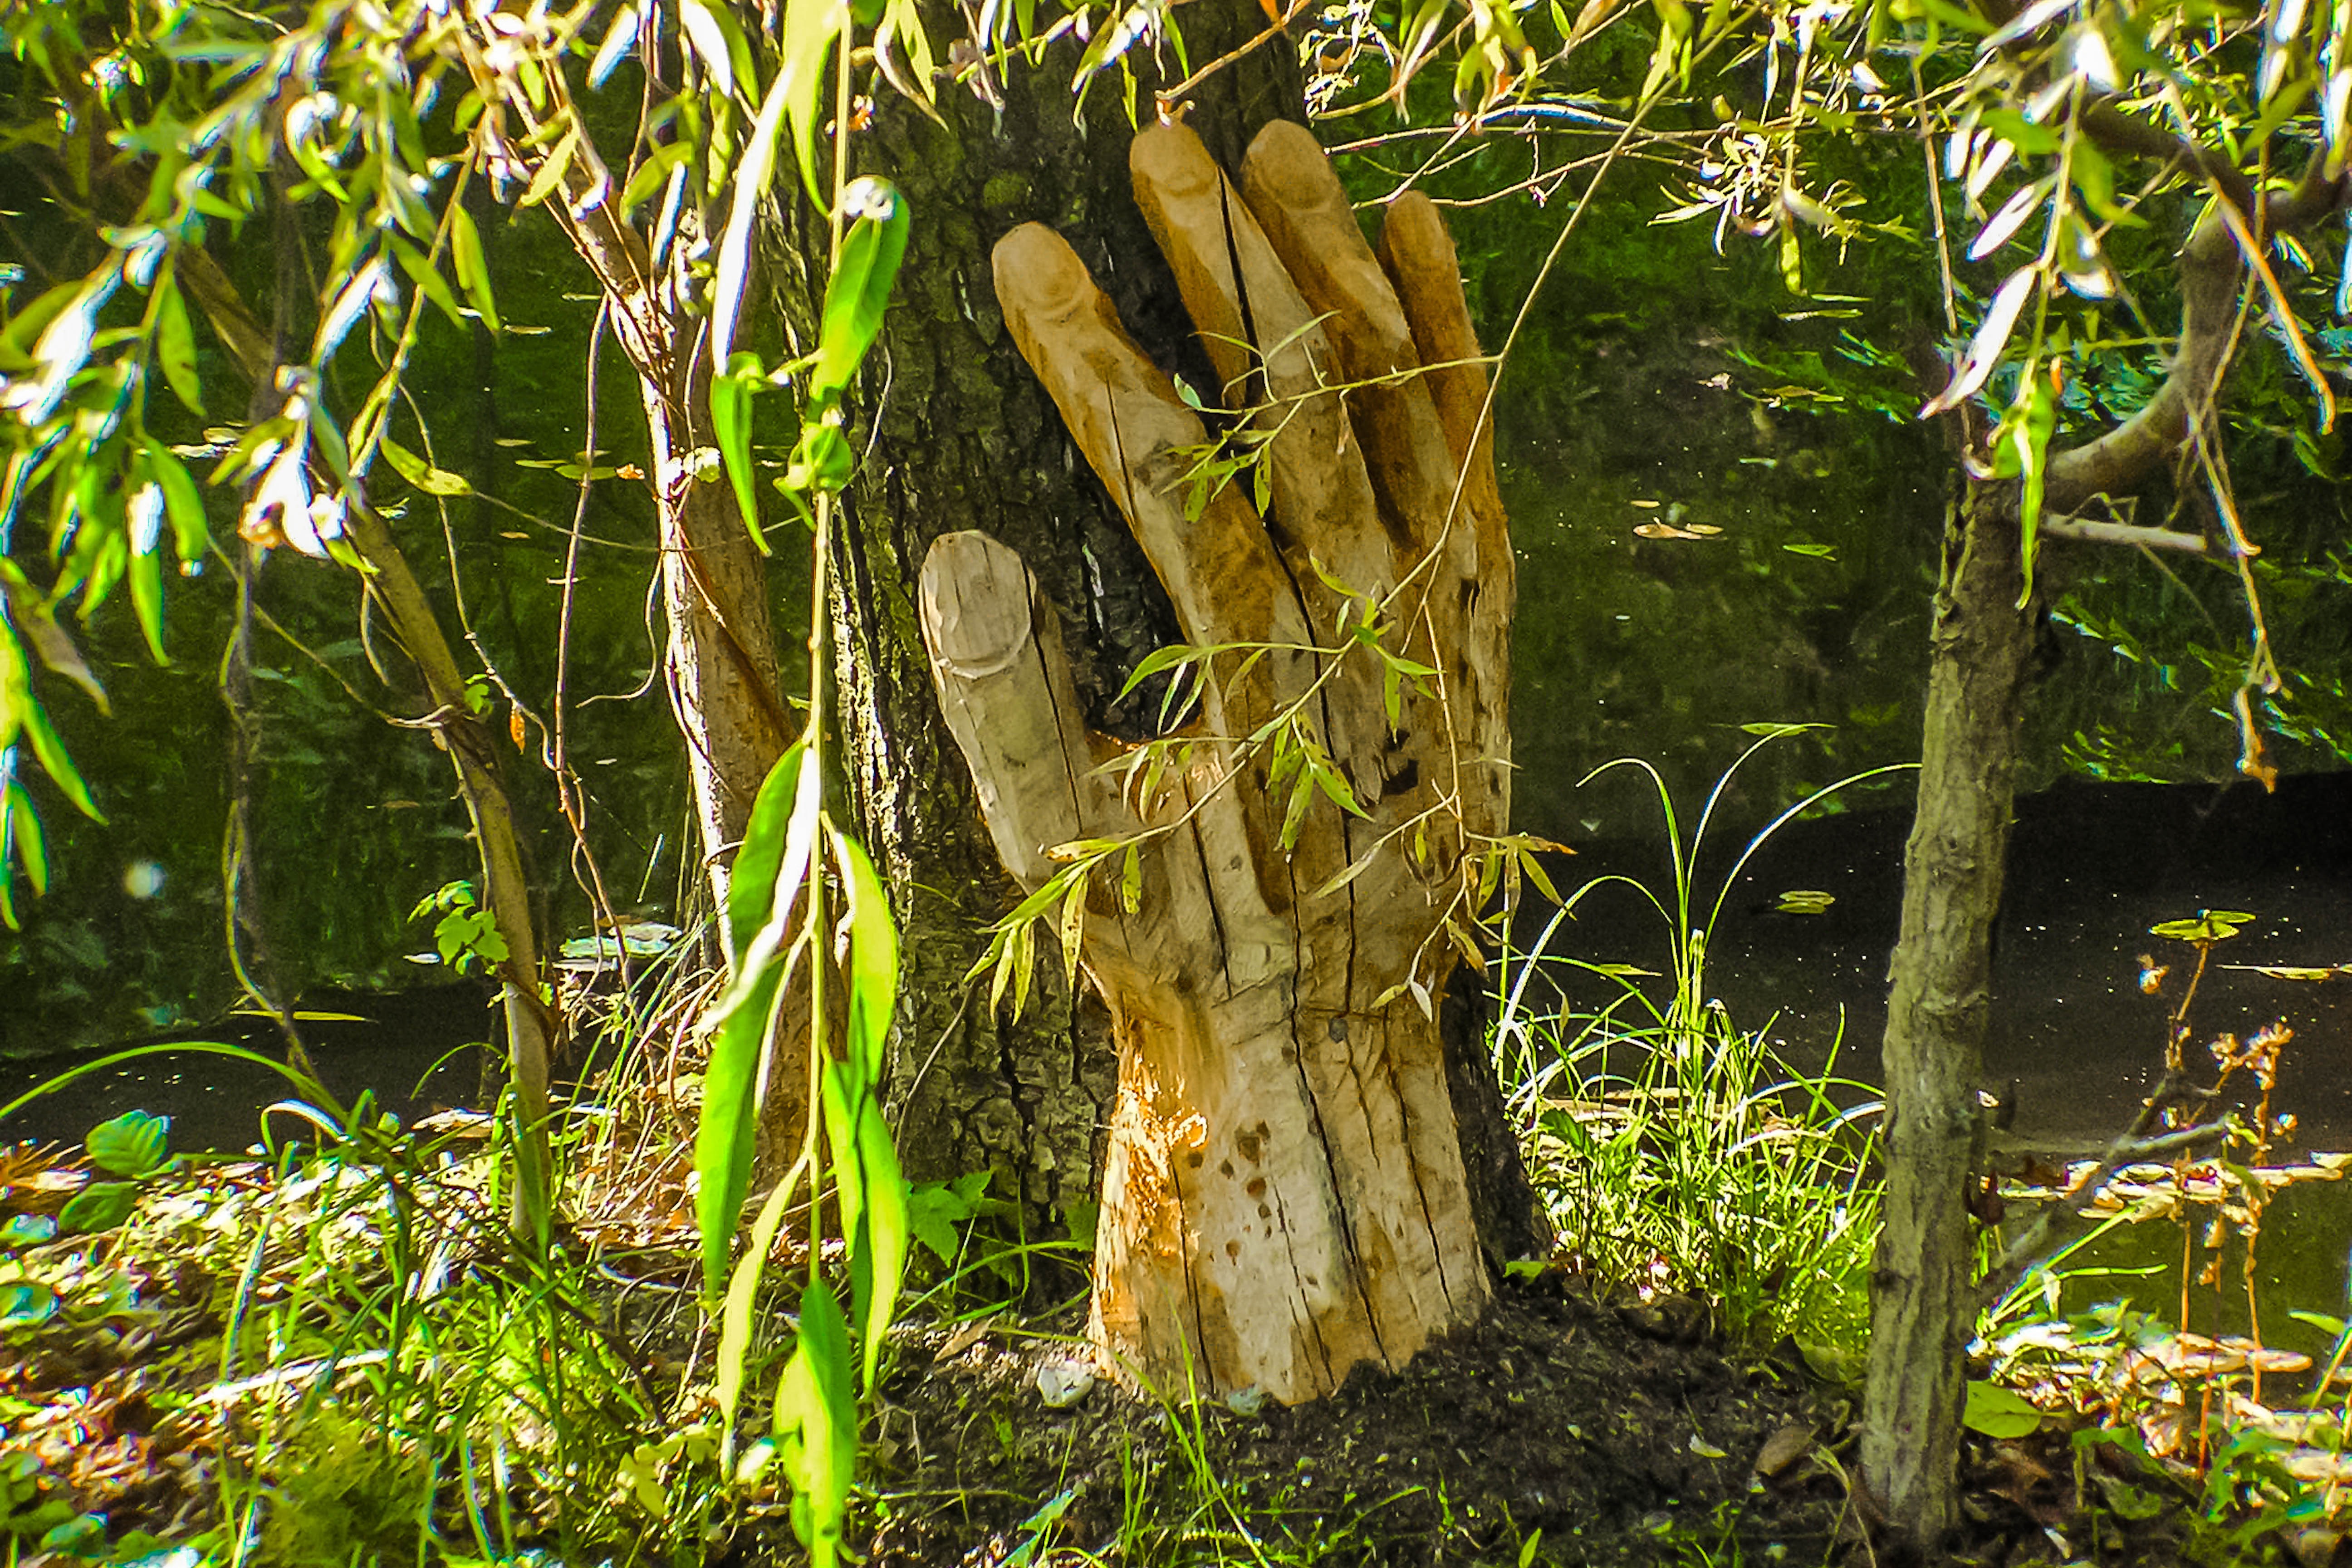
tree, forest, branch, plant, wood, leaf, flower, green, jungle, produce, botany, garden, flora, rainforest, woodland, habitat, tropics, the statue of, natural environment, woody plant, arecales